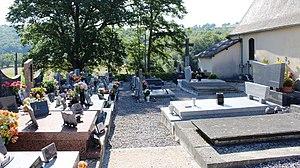
Cimetière d'Argelès-Bagnères (Hautes-Pyrénées)
Argelès-Bagnères est une commune française située dans le département des Hautes-Pyrénées, en région Occitanie.